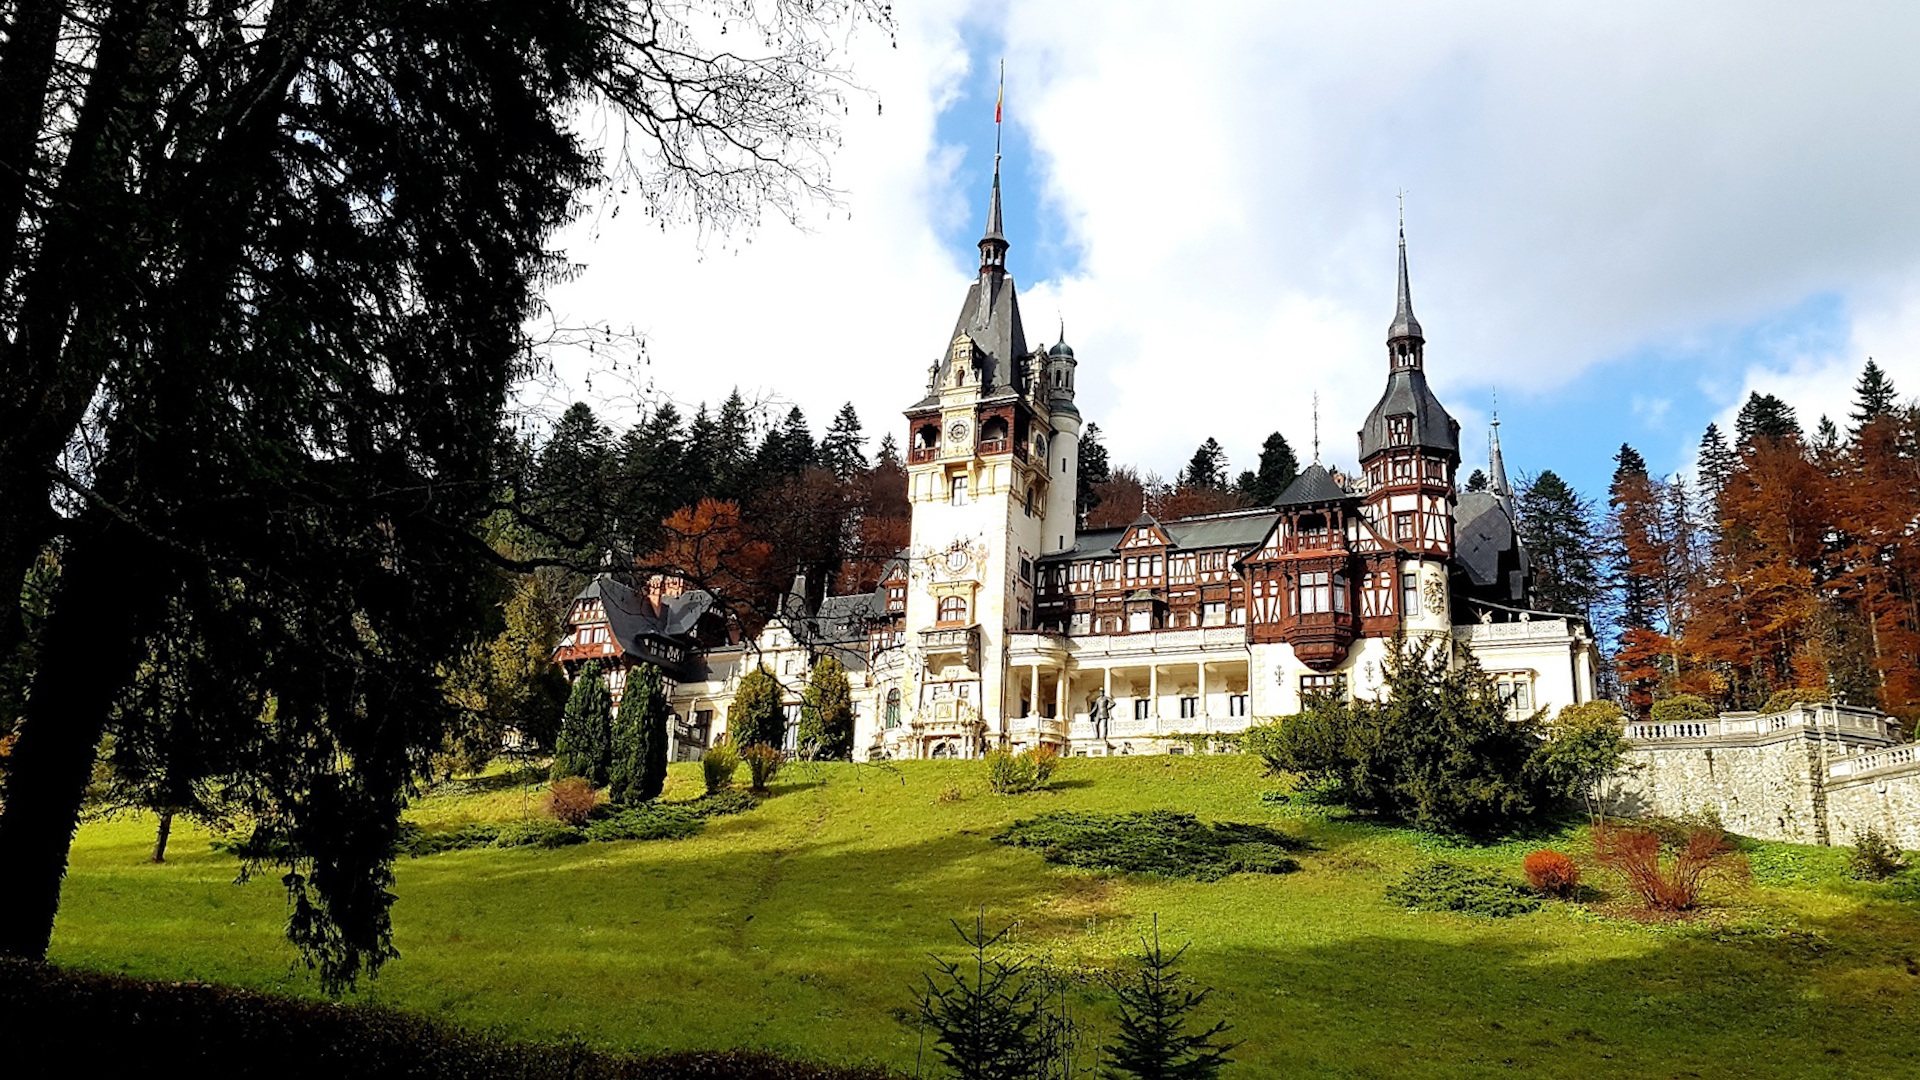
building, chateau, park, castle, landmark, church, cathedral, garden, place of worship, monastery, estate, castel, romania, peles